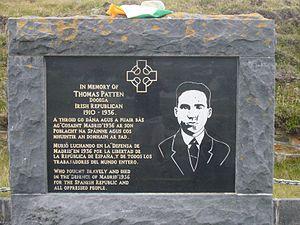
Le monument dédié à la mémoire de Thomas Patten près du village de Dooega, sur l'île d'Achill.
Thomas Patten est un volontaire irlandais de la guerre d'Espagne. Né à Dooega, sur l'île d'Achill, au sein d'une famille comptant quatorze enfants, sa langue maternelle est l'irlandais. Adolescent, Patten émigre vers l'Angleterre et travaille à Blackpool et Londres. Dans la capitale britannique, il se lie avec le Republican Congress, un groupe républicain et socialiste. En octobre 1936, après le début de la guerre, il quitte l'Angleterre et se rend en Espagne avant même la formation des Brigades internationales. À son arrivée à Madrid, il s'engage dans la milice afin de participer à la défense de la ville menacée par les forces fascistes au cours du siège de Madrid. Tué à Boadilla del Monte dans la nuit du 16 au 17 décembre 1936, il est la première personne originaire d'un pays anglophone et le premier des 74 Irlandais à trouver la mort dans le conflit.